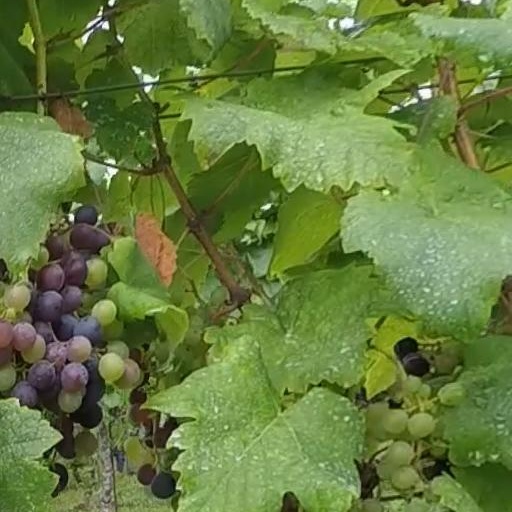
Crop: grape